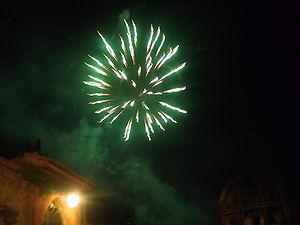
Le vert est un champ chromatique regroupant les couleurs situées sur le cercle chromatique entre le jaune et le bleu. Contrairement à d'autres couleurs, qui changent de nom quand elles sont lavées de blanc ou rabattues avec du noir, comme le rouge qui devient rose ou brun, le vert conserve son nom, vert pâle ou vert foncé, vert vif ou vert grisâtre.